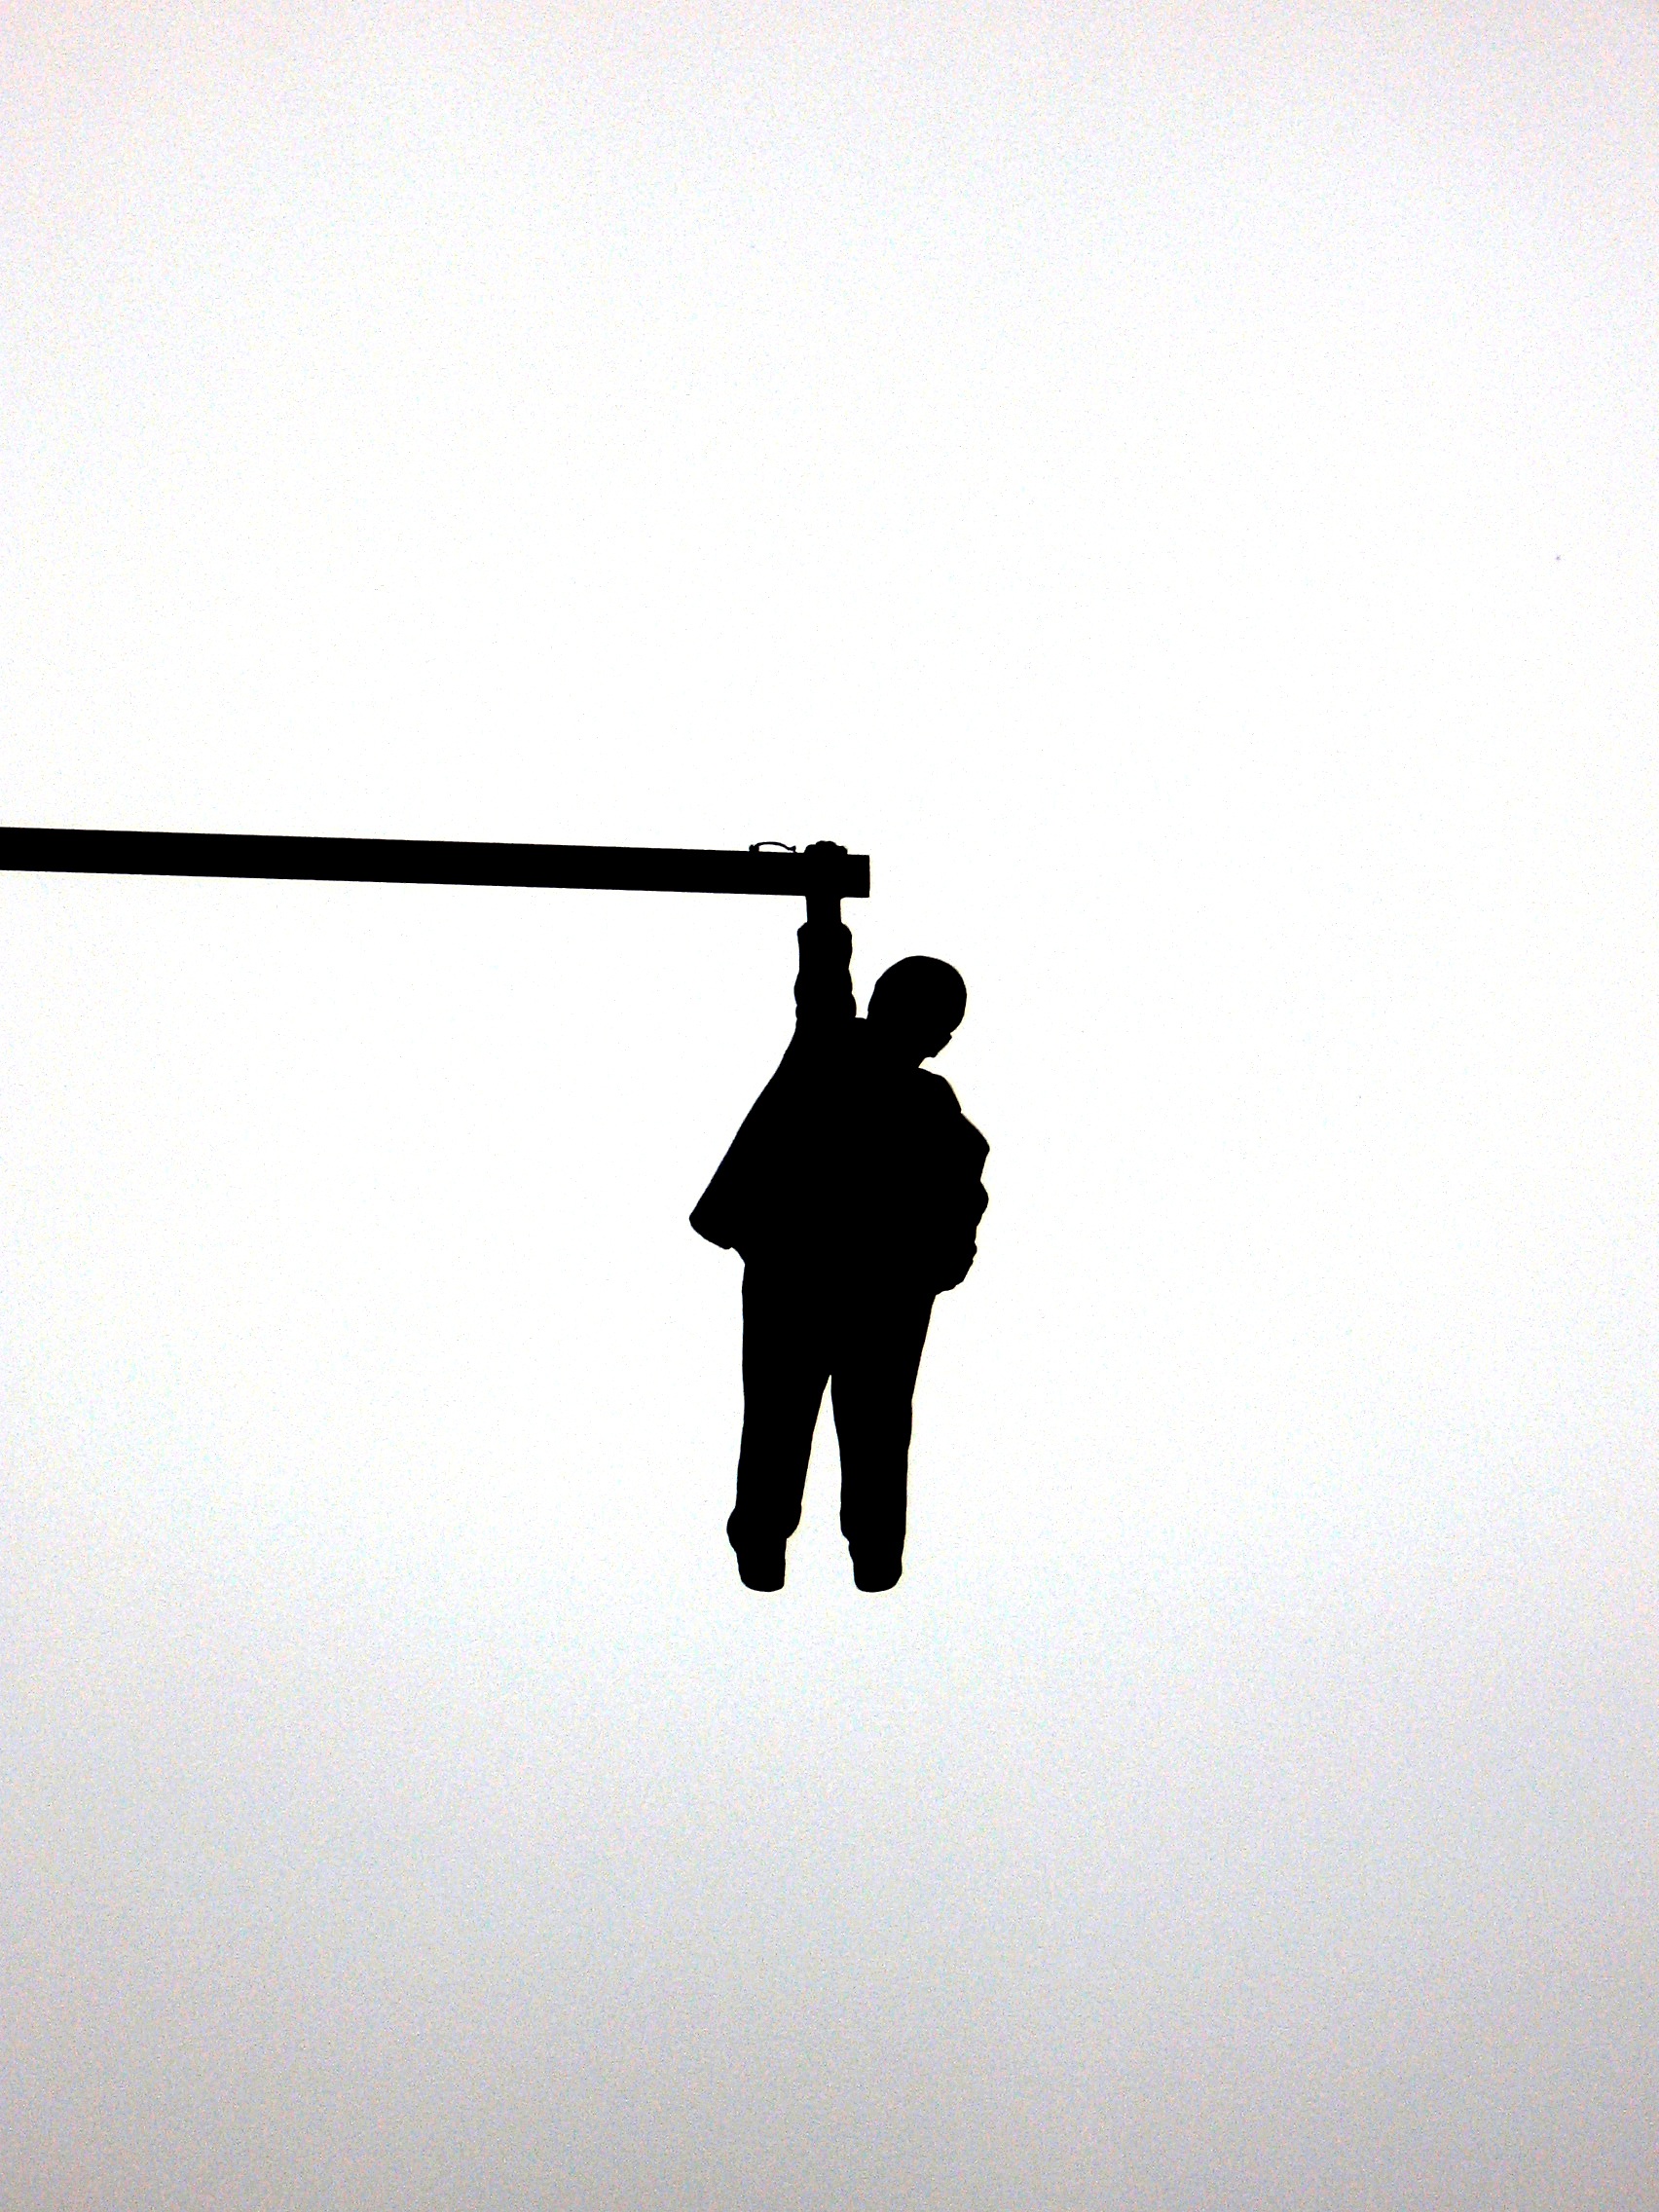
man, silhouette, plastic, slope, hanging, art, download hang, sag